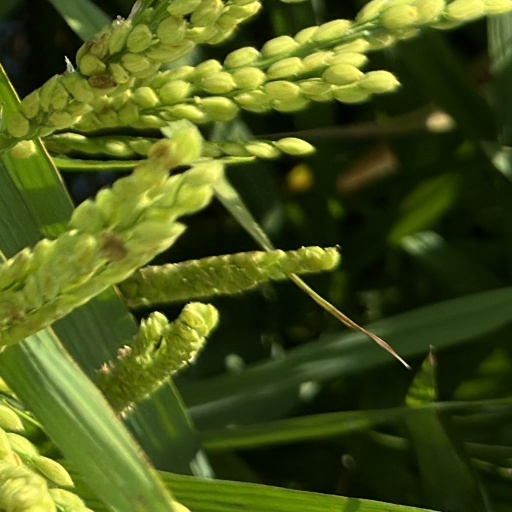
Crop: rice